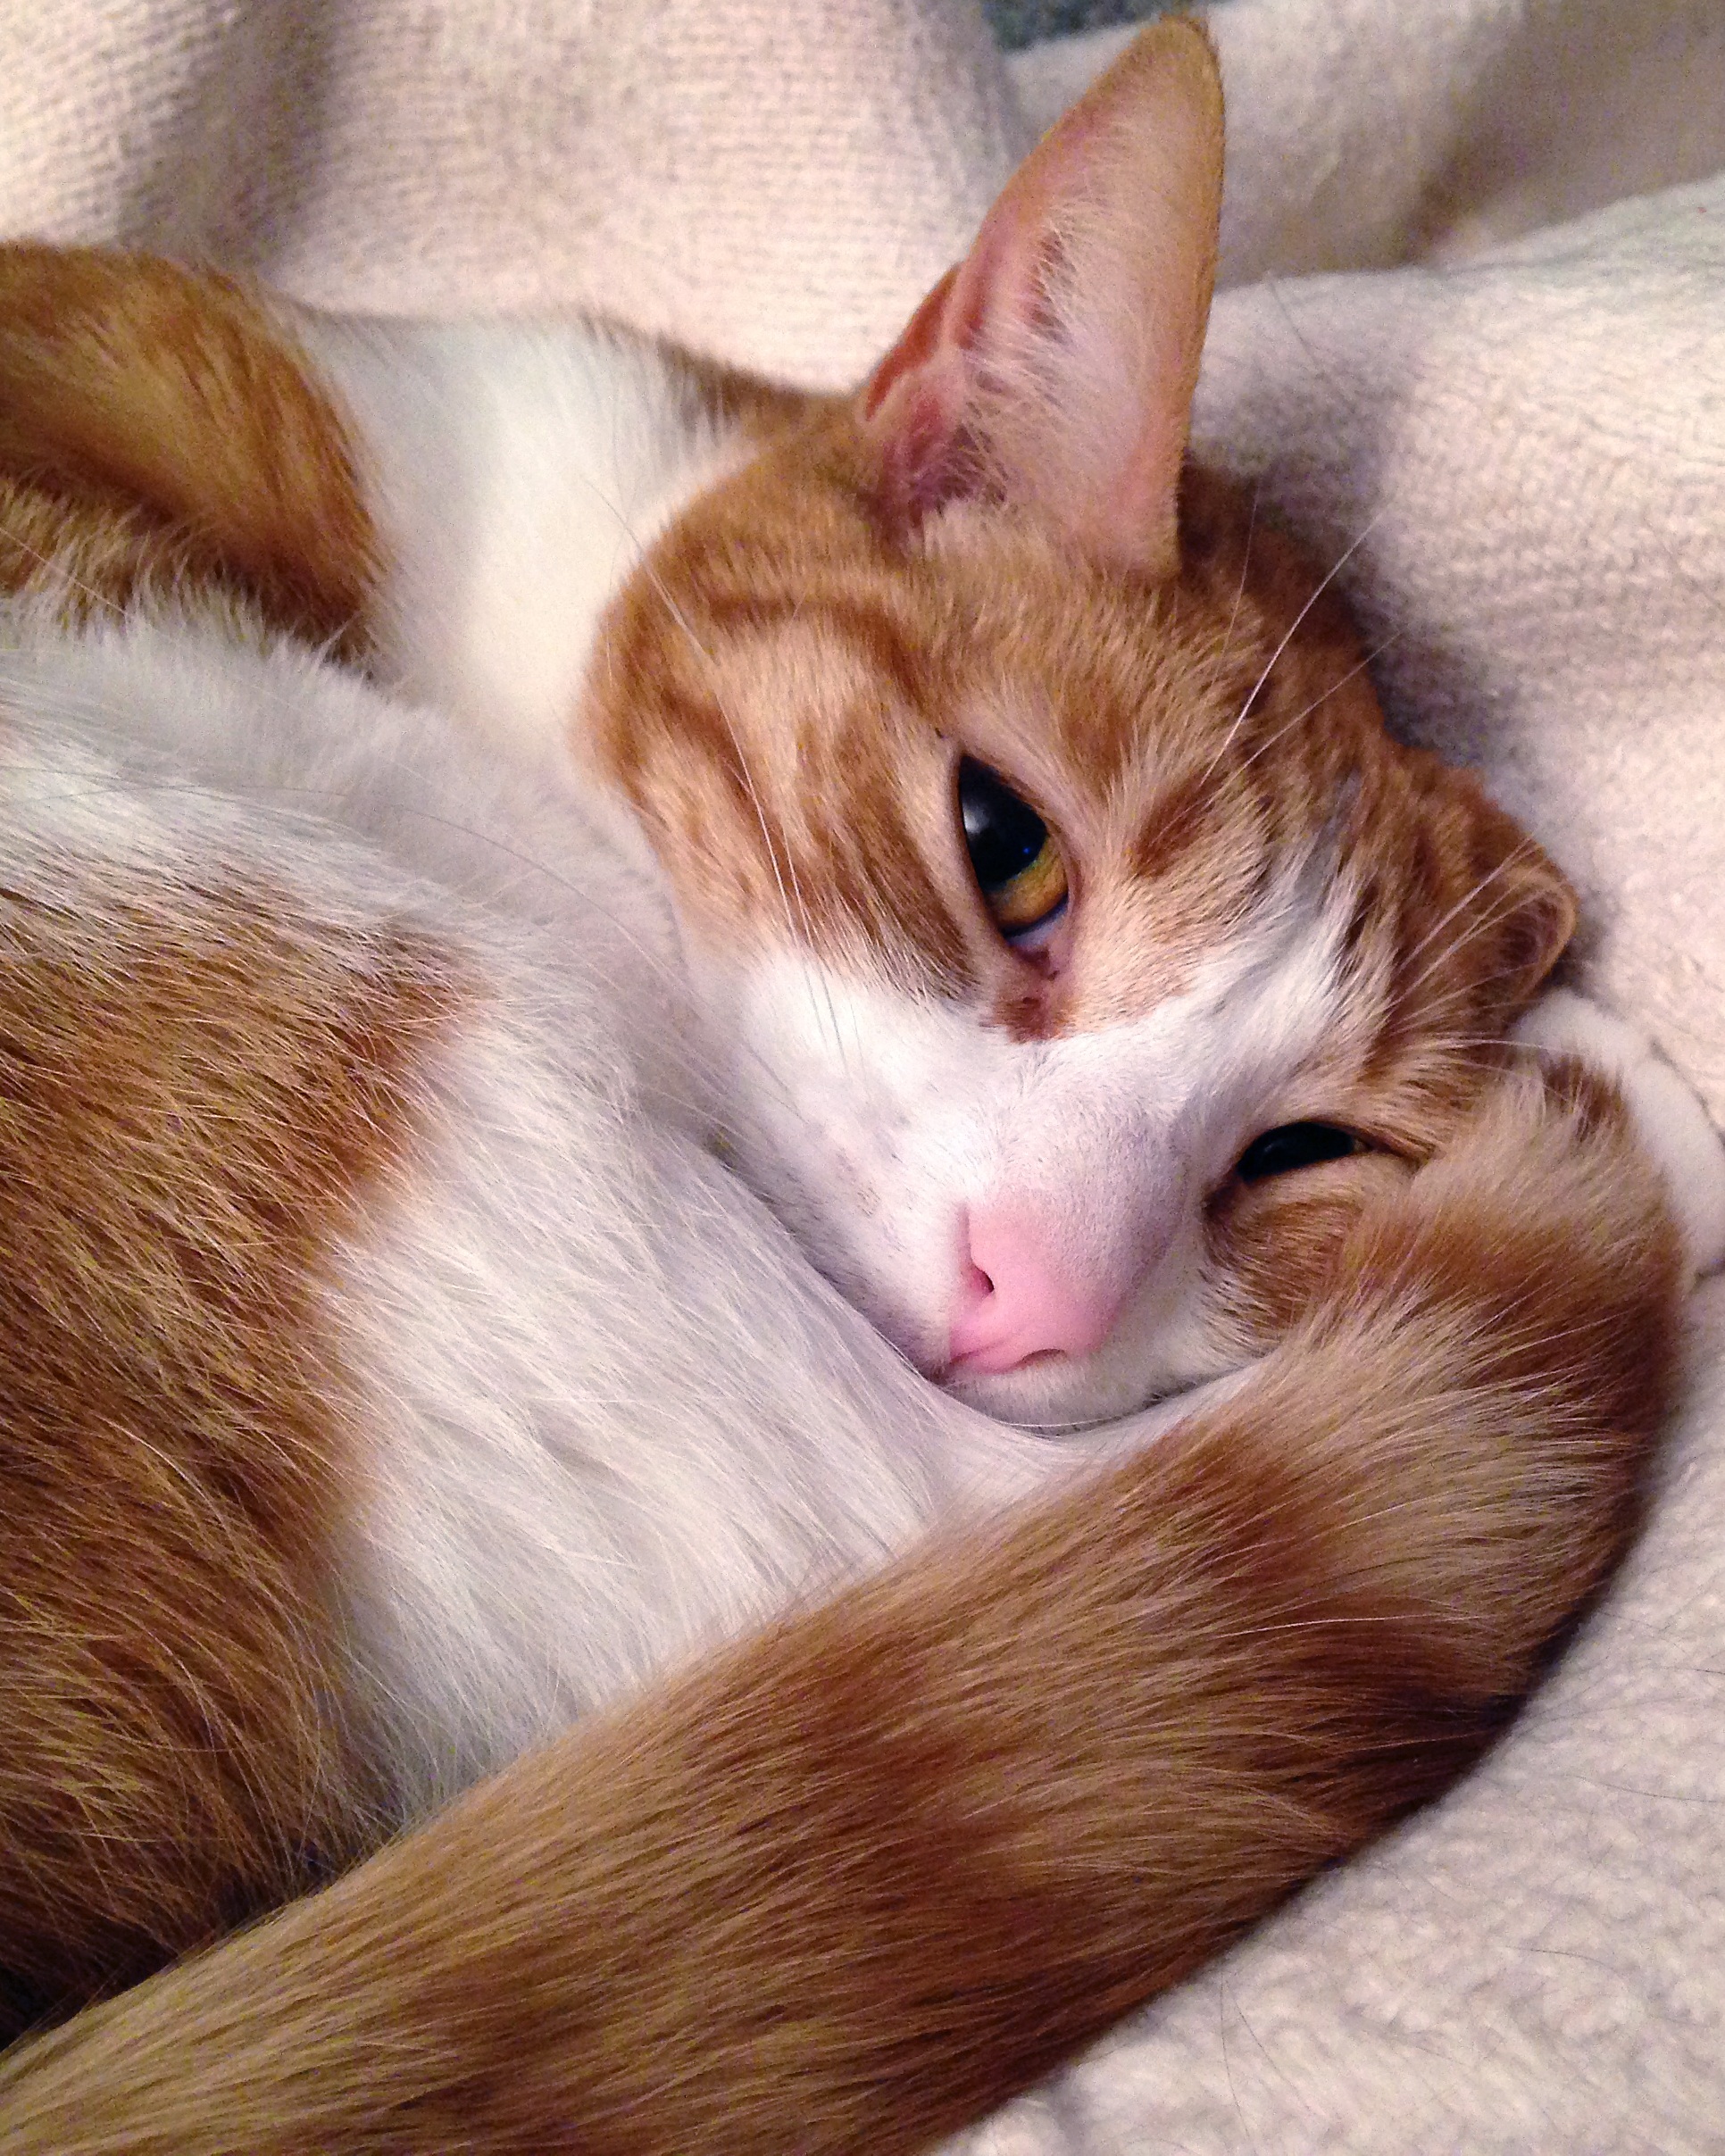
kitten, cat, mammal, striped, nap, close up, nose, whiskers, sleep, eye, skin, vertebrate, pink nose, curled, red fur, tabby cat, small to medium sized cats, cat like mammal